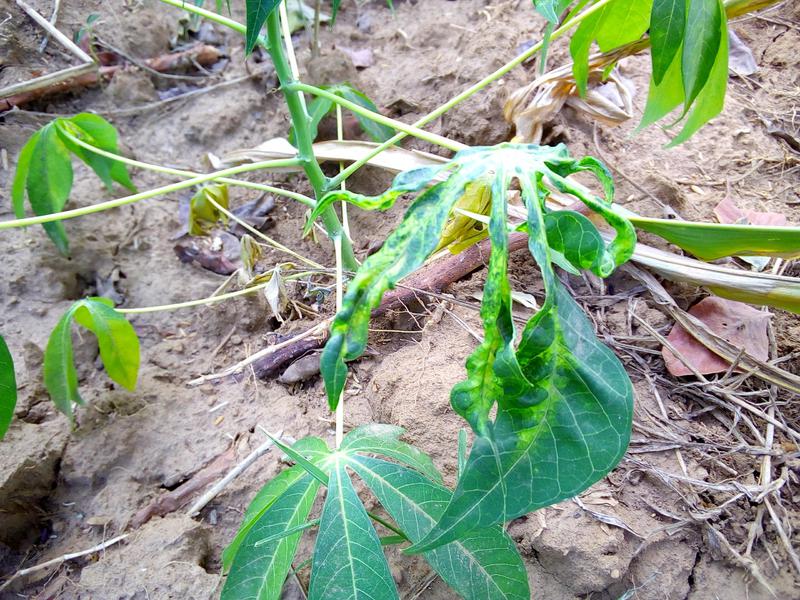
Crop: cassava
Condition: mosaic_disease